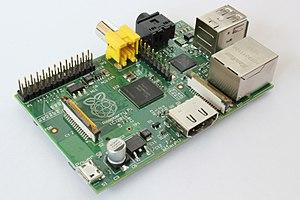
Un circuit électronique est un ensemble de composants électroniques interconnectés souvent à l'aide d'un circuit imprimé et dont le but est de remplir une fonction.